Jordan Shipley

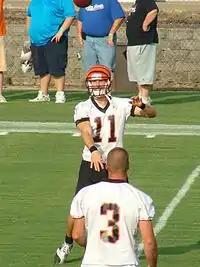
Shipley with the Cincinnati Bengals in 2010

Jordan Shipley (born December 23, 1985) is an American former professional football player who was a wide receiver in the National Football League (NFL). Shipley played college football for the Texas Longhorns, receiving consensus All-American recognition in 2009. He was selected by the Cincinnati Bengals in the third round of the 2010 NFL draft, and also played in the NFL for the Tampa Bay Buccaneers and Jacksonville Jaguars.